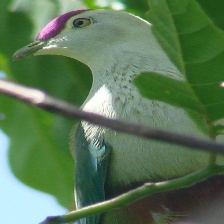
Species: SCARLET CROWNED FRUIT DOVE
Scientific name: PTILINOPUS INSULARIS